Grill family

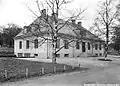
Administration building at Garphyttan.

The ironworks at Iggesund is predated by a sawmill established by the Swedish state in 1572. The first ironworks were established in 1685, by the trader Isak Breant, . It included a blast furnace, a forge with a trip hammer and two finery forges. The iron ore came from Utö and the Dannemora mine. After the Russians burned Iggesund down in 1721, the ironworks was bought by the Grill Trading House. The Grills successfully ran and improved the factories during most of the 18th century. With the decline of the Trading House in 1800, the ironworks went through several owners until it was sold to the owners of Österbybruk at that time. During the 20th century, the ironworks were, through several owners, transformed and diversified into a sawmill, pulp and paper industry, chemical plant, dairy and agricultural companies. , Iggesunds bruk is a part of Iggesund Paperboard.